National Party (United States)

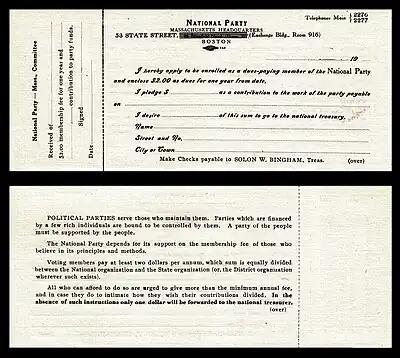
Basic dues in the National Party were $2 per year. The organization also sought additional "pledges" on the part of its members.

The National Party was funded by annual dues payments by its members, based according to the means of the party member, but of not less than $2 per annum. One dollar of this amount was to be retained by the national organization to fund its operation, while the other dollar was to rebated to the state organization for its own support. Party members were to receive membership cards and a periodic bulletin was planned. Those not wishing to cast their lot with the organization as full members could gain "sympathizer" status through the purchase of an annual button for fifty cents.